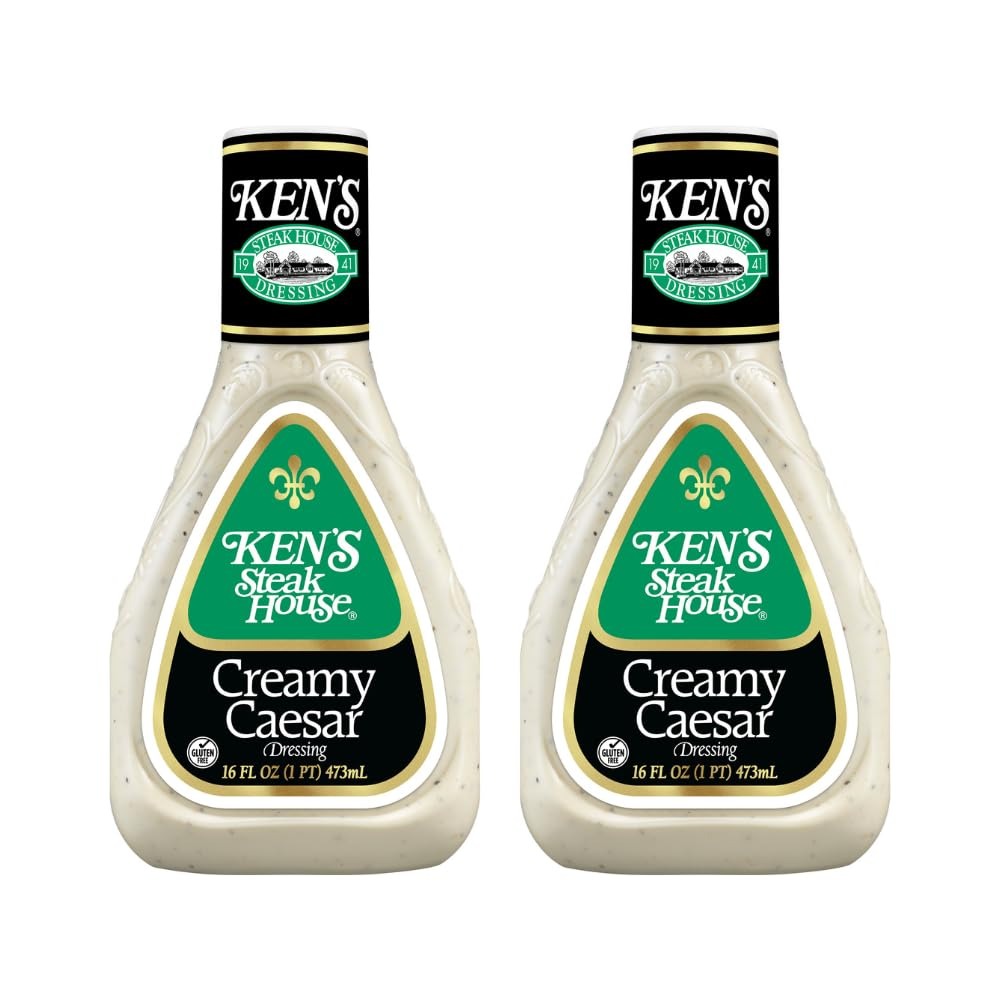
Item Name: Ken's Steak House Creamy Caesar Dressing 16 fl oz (Pack of 2)
Bullet Point 1: The classic creamy Caesar dressing
Bullet Point 2: Made with real Parmesan cheese and perfectly seasoned
Bullet Point 3: Use it every meal – for salads, sandwiches, dips, and more
Bullet Point 4: Gluten-Free
Value: 32.0
Unit: Fl Oz

Price: 6.5